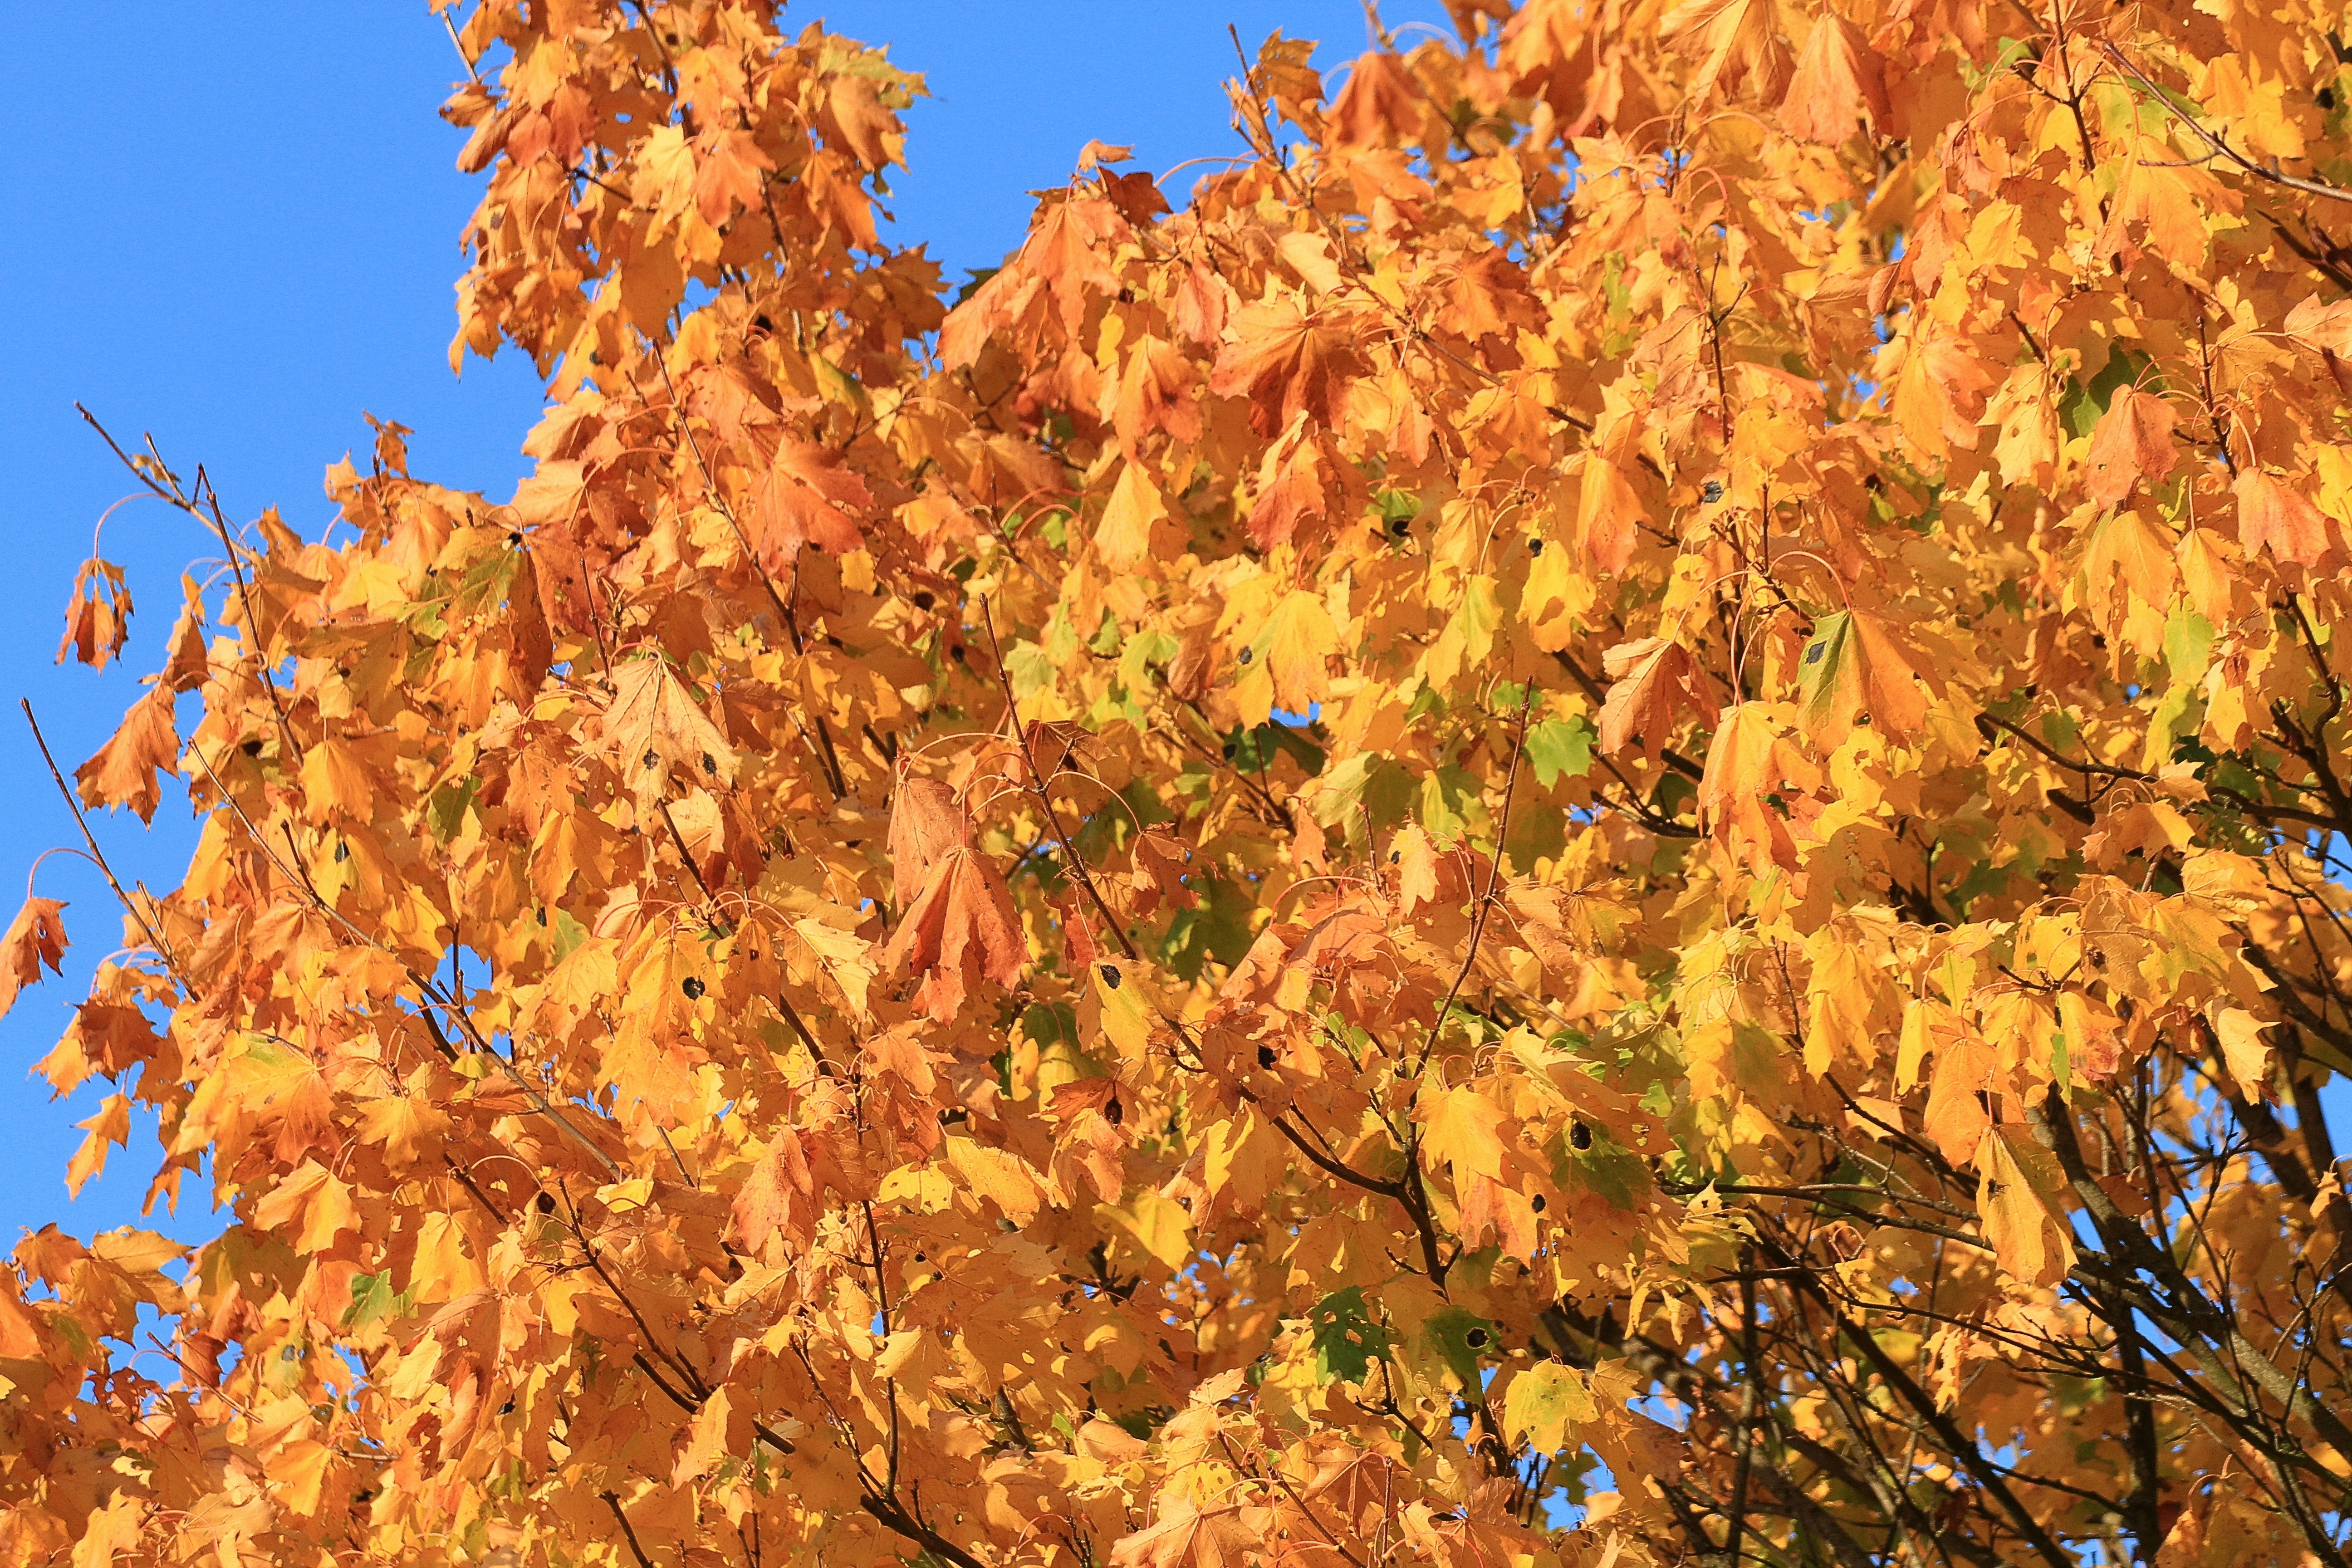
tree, branch, plant, sunlight, leaf, flower, golden, autumn, yellow, season, maple, maple tree, autumn mood, emerge, leaves, deciduous, fall color, fall foliage, ecosystem, fall leaves, golden autumn, autumn colours, flowering plant, maidenhair tree, woody plant, land plant